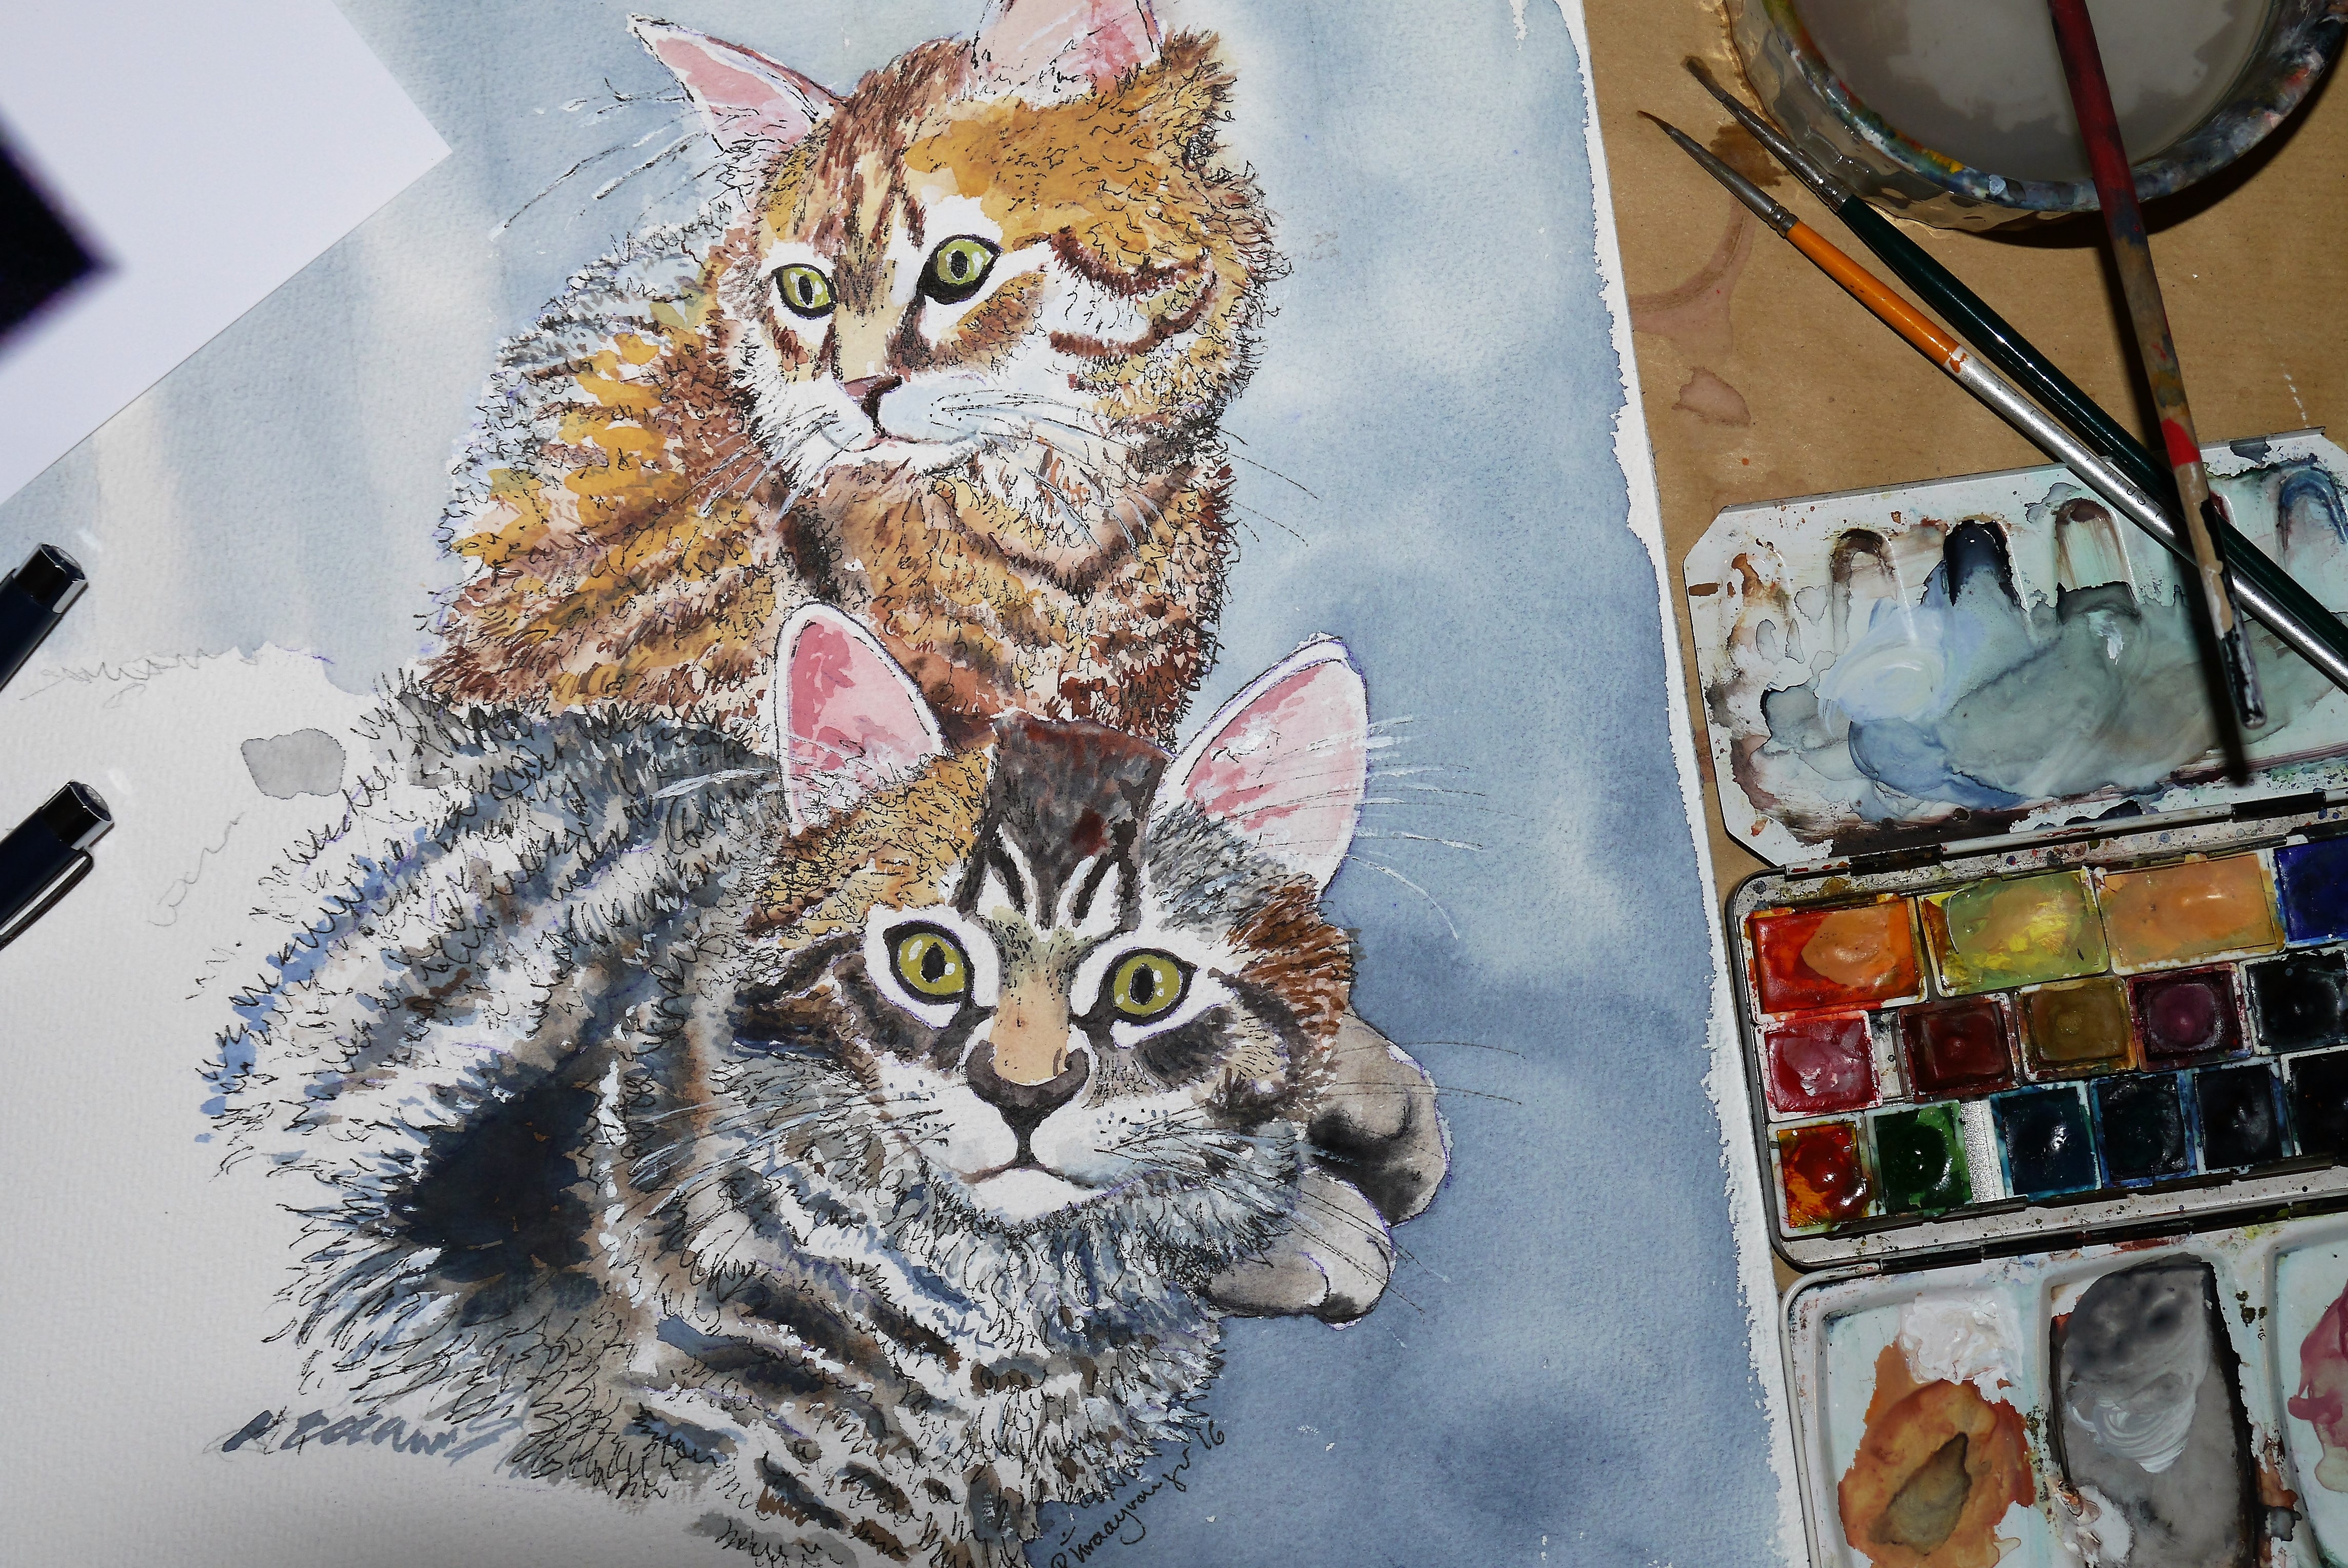
animal, kitten, cat, mammal, paint, artwork, painting, watercolor, art, drawing, collage, image, watercolour, small to medium sized cats, cat like mammal